George H. Burton

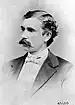
Burton as adjutant of the 21st Infantry in 1870

George H. Burton (15 January 1843 – 20 October 1917) was a career officer in the United States Army. A veteran of the American Indian Wars and Spanish–American War, he attained the rank of brigadier general as Inspector General of the United States Army.